Robert Sweet (musician)

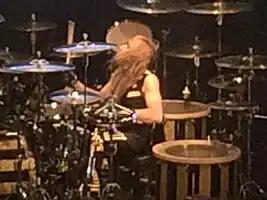
Sweet performing in September 2016

Robert Lee Sweet (born March 21, 1960) is the drummer of the Christian metal band Stryper. He and his brother Michael founded the band as Roxx or Roxx Regime. Robert became known as the "Visual Time Keeper" for his wild drumming and captivating drum kits. Unlike most drummers, Sweet faces in the direction of stage left or right while playing, not straight ahead, so that the audience can see him and not have their view of him obscured by his drumkit. He began using a sideways setup in 1978 as a way to enhance his showmanship and connect with the audience. Sweet also played a key role in the visual direction of the band itself as well as being a significant contributor to the group.